Apas
Also known as:
ms - Malay: Apas
nb - Norwegian Bokmål: Apas
Category: snack (biscuit)
Cuisine: Filipino
Associated cuisines: Filipino
Area: Quezon, Cebu
Countries: Philippines
Region: South Eastern Asia

The dish is very thin oblong-shaped biscuit sprinkled with sugar. It is made with flour, milk, eggs, sugar, and butter.

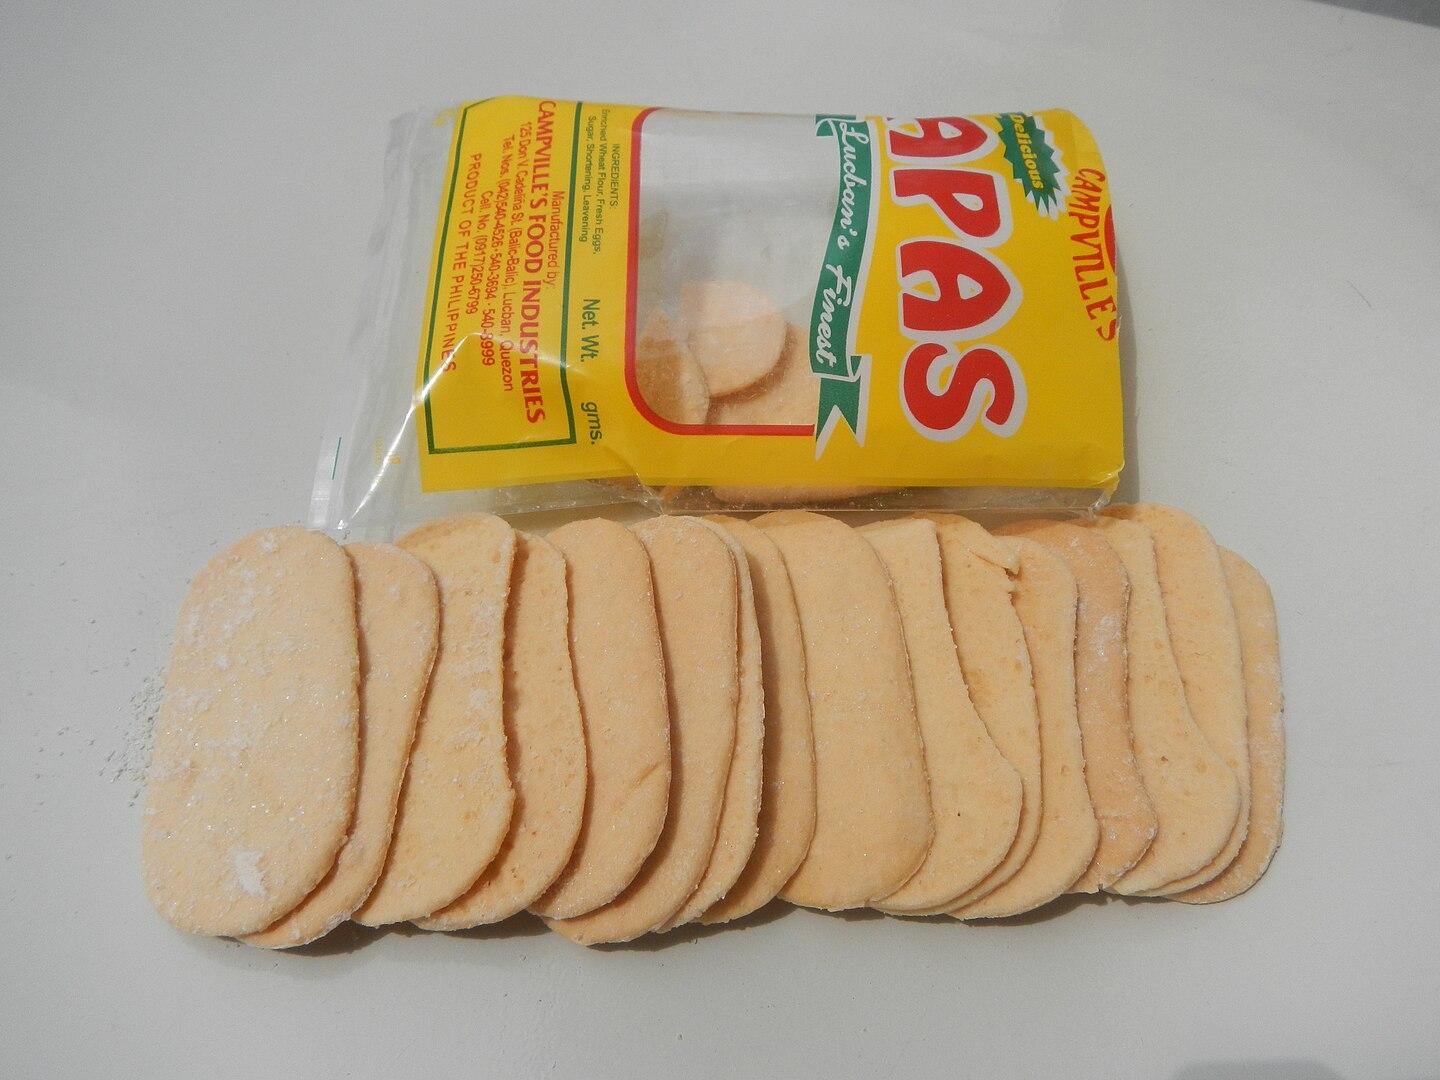